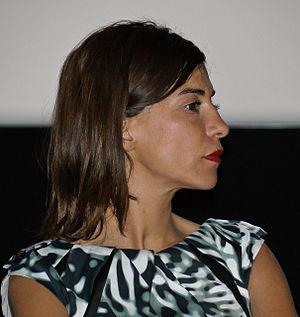
Trepalium est une série télévisée d’anticipation française en six épisodes de 52 minutes, créée par Antarès Bassis et Sophie Hiet, diffusée le 11 et le 18 février 2016 sur Arte.